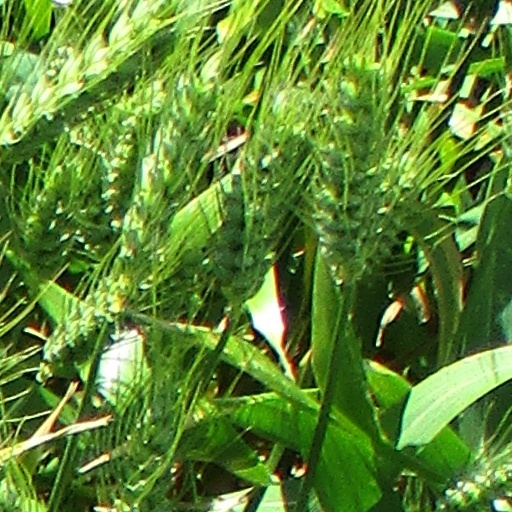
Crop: wheat